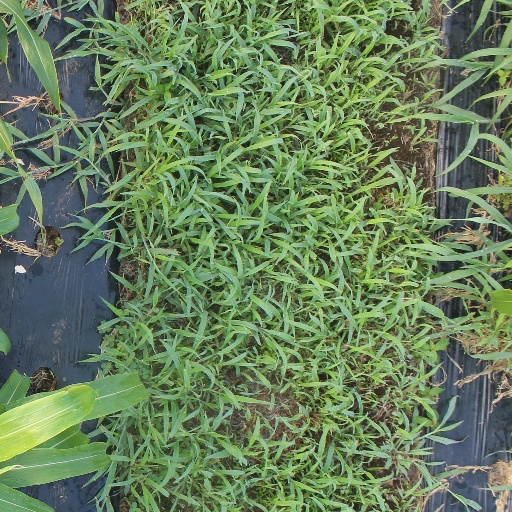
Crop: sorghum